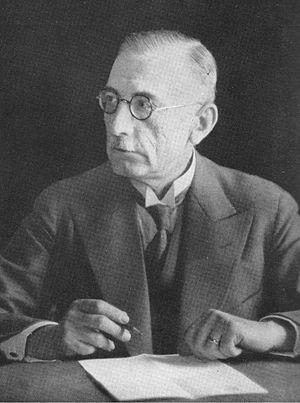
Wilhelm von Gayl est un homme politique allemand, né le 4 février 1879 à Königsberg et mort le 7 novembre 1945 à Potsdam. Membre du Parti populaire national allemand, il est ministre de l'Intérieur du Reich en 1932.